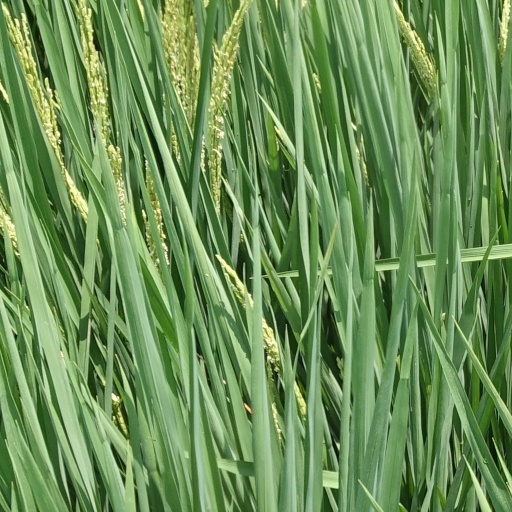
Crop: rice